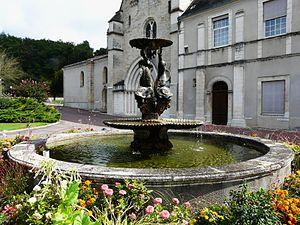
Fontaine devant la chartreuse de Vauclaire, Montpon-Ménestérol, Dordogne, France
La chartreuse de Vauclaire est une ancienne chartreuse située à Montpon-Ménestérol, en Dordogne. Florissante au Moyen Âge, elle fut abandonnée durant les guerres de religion. Les moines revinrent, mais furent à nouveau chassés par la Révolution française. Rachetée par les chartreux en 1858, la chartreuse connut de nouveau un important développement, mais les lois anticongrégationnistes de la Troisième République chassèrent définitivement les chartreux de leur monastère.